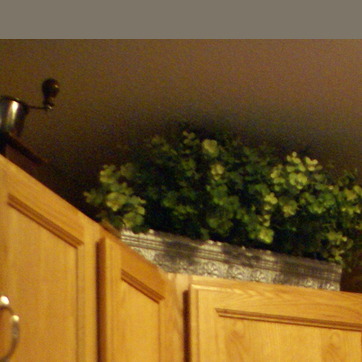
Material: foliage